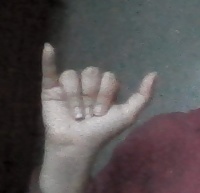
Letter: ya